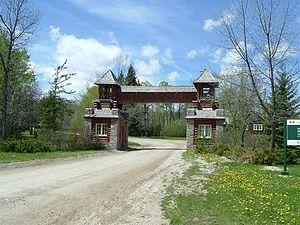
Cet article recense les lieux patrimoniaux du Manitoba inscrits au répertoire des lieux patrimoniaux du Canada, qu'ils soient de niveau provincial, fédéral ou municipal.
Le parc national du Mont-Riding est l'un des parcs nationaux du Canada.
Voici la liste des lieux historiques nationaux du Canada situé au Manitoba. En mai 2012, on compte 57 lieux historiques nationaux au Manitoba, dont neuf sont administrés par Parcs Canada. À ce nombre, il faut ajouter aussi trois sites qui ont perdu leur désignation.
Les parcs nationaux du Canada sont constitués de plus de quarante aires protégées, dont 42 parcs nationaux et réserves de parcs nationaux, quatre aires marines nationales de conservation et un site canadien. Le réseau des parcs nationaux comprend 167 lieux historiques nationaux, qui, comme les parcs, sont gérés par Parcs Canada.